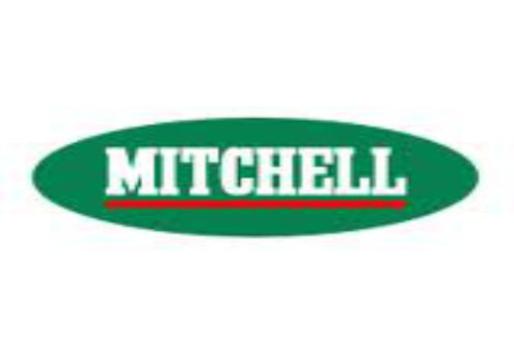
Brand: mitchell
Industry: Necessities